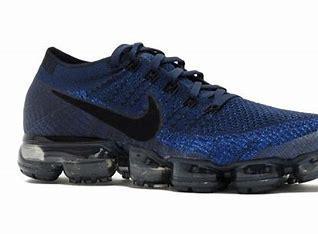
Brand: Nike
Model: Air Vapormax 2023 Flyknit